Battle of Beth Zur

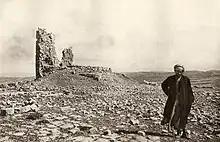
The Ruins of Beth Zur, early 20th century

The Battle of Beth Zur was fought between the Maccabees led by Judas Maccabeus (Judah Maccabee) and a Seleucid Greek army led by Regent Lysias in October 164 BC at Beth Zur. According to the books of Maccabees, the rebels won the battle, although how significant this victory really was is disputed; it is possible the battle's result was inconclusive. Through a stroke of good fortune for the rebels, the days after the battle likely coincided with news of Seleucid King Antiochus IV Epiphanes's death reaching Judea; rather than continue the campaign, the Seleucid army and Lysias returned to the capital to handle the leadership transition. The Maccabees were able to capture Jerusalem soon after.